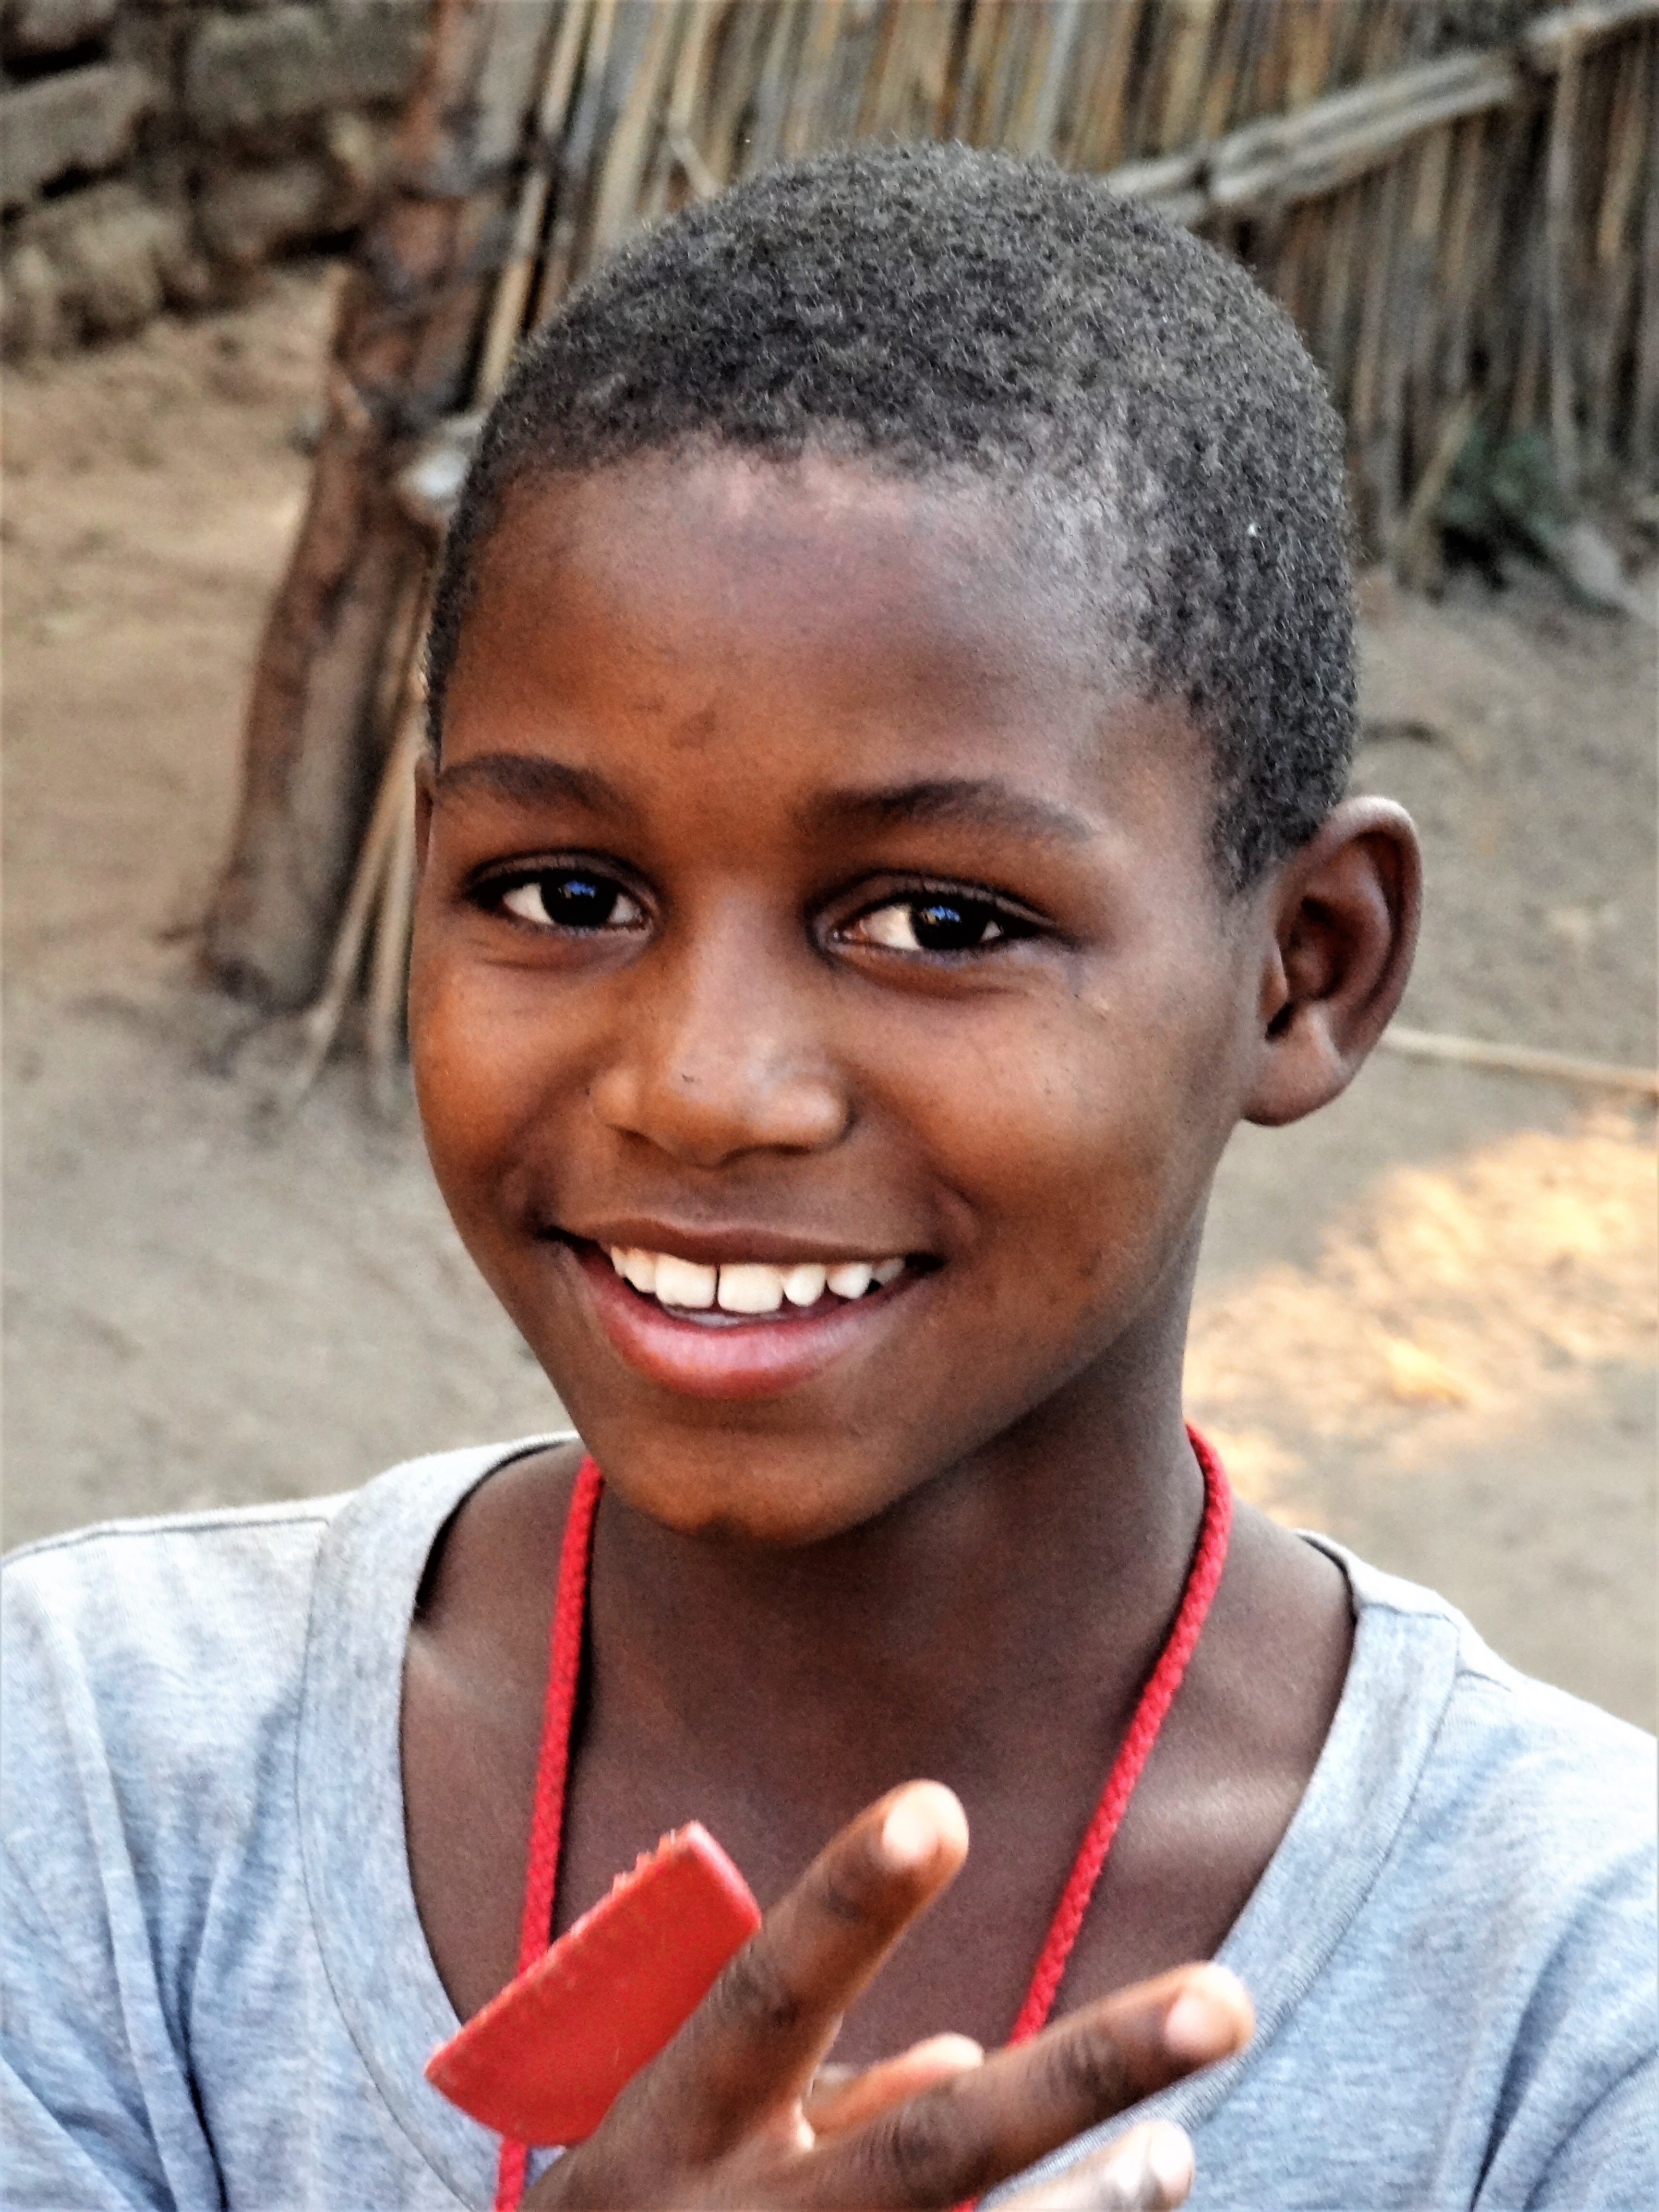
person, girl, boy, africa, child, human, ear, facial expression, hairstyle, smile, face, fun, happiness, temple, head, skin, forehead